Sana'y Wala Nang Wakas

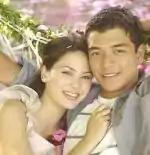
Main Characters: Ara and Christian

Sana'y Wala Nang Wakas was considered as one of the best soap operas in the Philippine TV history by most of the critics and audiences. Its highest rating was 49.3%, while the lowest was 38.7%. Its overall ratings was 40.4%.